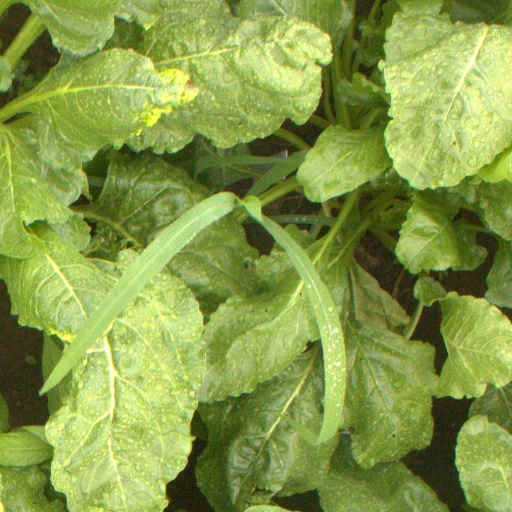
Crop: sugar beet